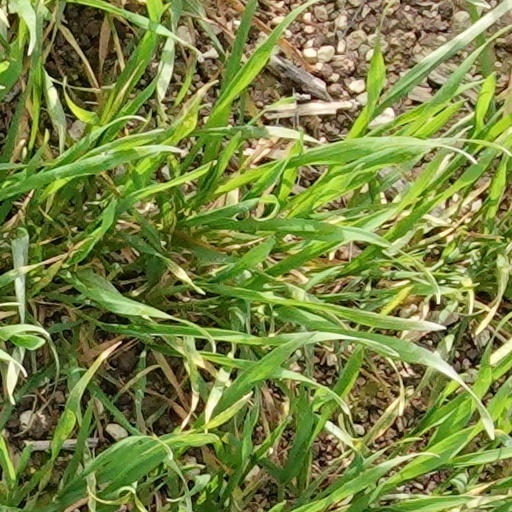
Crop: wheat